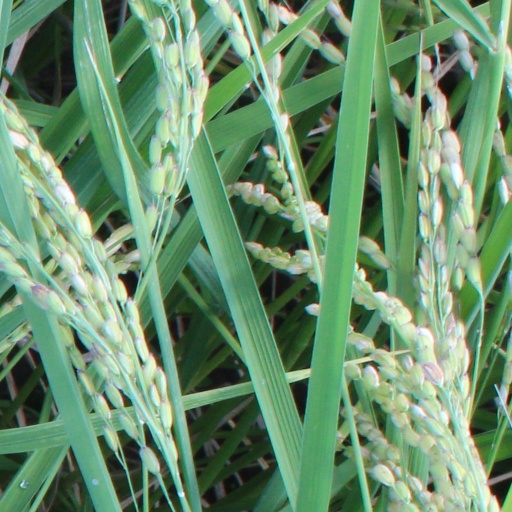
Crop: rice